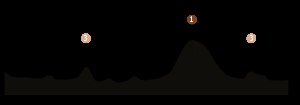
11. etape af Tour de France 2008 / Sprint og bjergpasseringer / 1. sprint (Saint-Bertrand-de-Comminges)
Grafik for 11. etape
Elvte etape af Tour de France 2008 blev kørt onsdag d. 16. juli og gik fra Lannemezan til Foix.